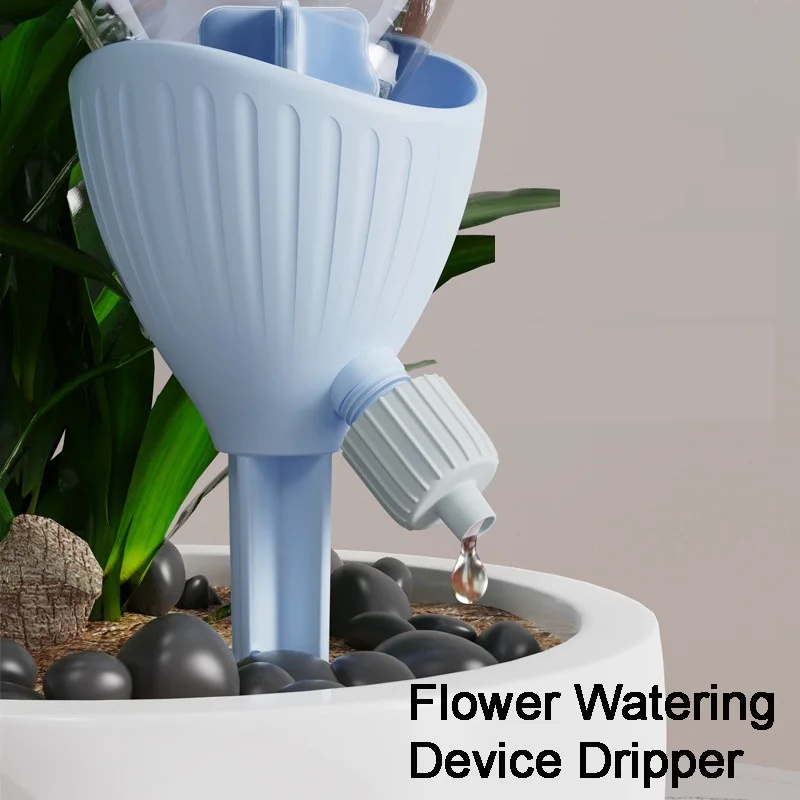
2x Goutteur d’Arrosage Automatique à Débit Réglable + 1 OFFERT
Arrosage Facile pour vos Plantes : 2x Goutteur d’Arrosage Automatique à Débit Réglable + 1 OFFERT 🌿💧 🌟 Optimisez l’Arrosage de vos Plantes en Toute Simplicité! Profitez d'une solution ingénieuse pour maintenir vos plantes en bonne santé sans y penser tous les jours. Le goutteur d’arrosage automatique à débit réglable vous permet de contrôler l'humidité de votre terre. Installez-le et partez l'esprit tranquille, vos plantes seront hydratées même en votre absence! 🌿 Un Design Pratique et Polyvalent Disponible en plusieurs couleurs (Blanc, Bleu, Rose, Vert), ce dispositif s'intègre parfaitement à toute décoration. Fabriqué en plastique résistant , il assure durabilité et performance tout en ayant un impact esthétique minimal dans votre jardin ou intérieur. 💧 Usage Simple pour un Arrosage Précis Grâce à sa valve de réglage de débit , vous pourrez adapter facilement la quantité d’eau distribuée en fonction des besoins spécifiques de chaque plante. Compatible avec la plupart des bouteilles de calibre 28-30mm, il est à la fois facile à installer et pratique à utiliser. 🚿 Parfait pour Tous les Types de Plantes Que ce soit pour vos fleurs d'intérieur, vos pots de cuisine ou vos petits arbustes de terrasse, ce système d’arrosage est idéal pour toutes les plantes . Dites adieu aux feuilles sèches et aux racines assoiffées avec ce dispositif astucieux qui fournit l’arrosage nécessaire jour après jour. Caractéristiques Produit ✨ Matériau : Plastique Tailles : 5.9*17.7CM Compatibilité : Bouteilles 28-30mm Couleurs : Blanc, Bleu, Rose, Vert Contenu du Pack 🎁 2 Goutteurs Automatiques 1 Goutteur Automatique Offert
Brand: La Boutique du Bricolage
Category: Home & Garden > Lawn & Garden > Watering & Irrigation > Watering Globes & Spikes > Watering Spikes